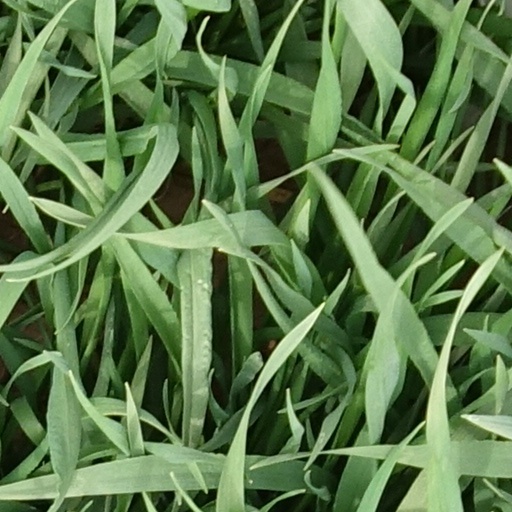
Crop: wheat